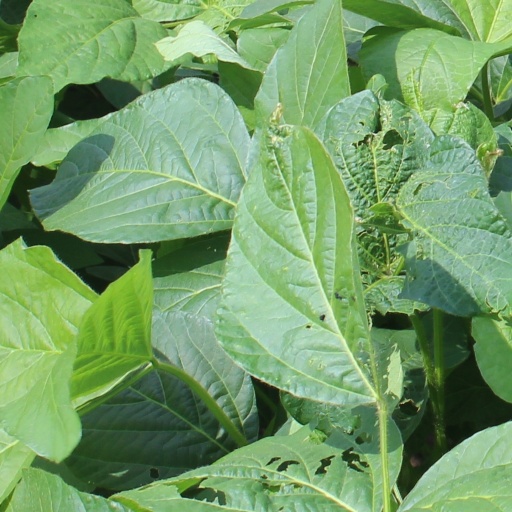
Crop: soybean